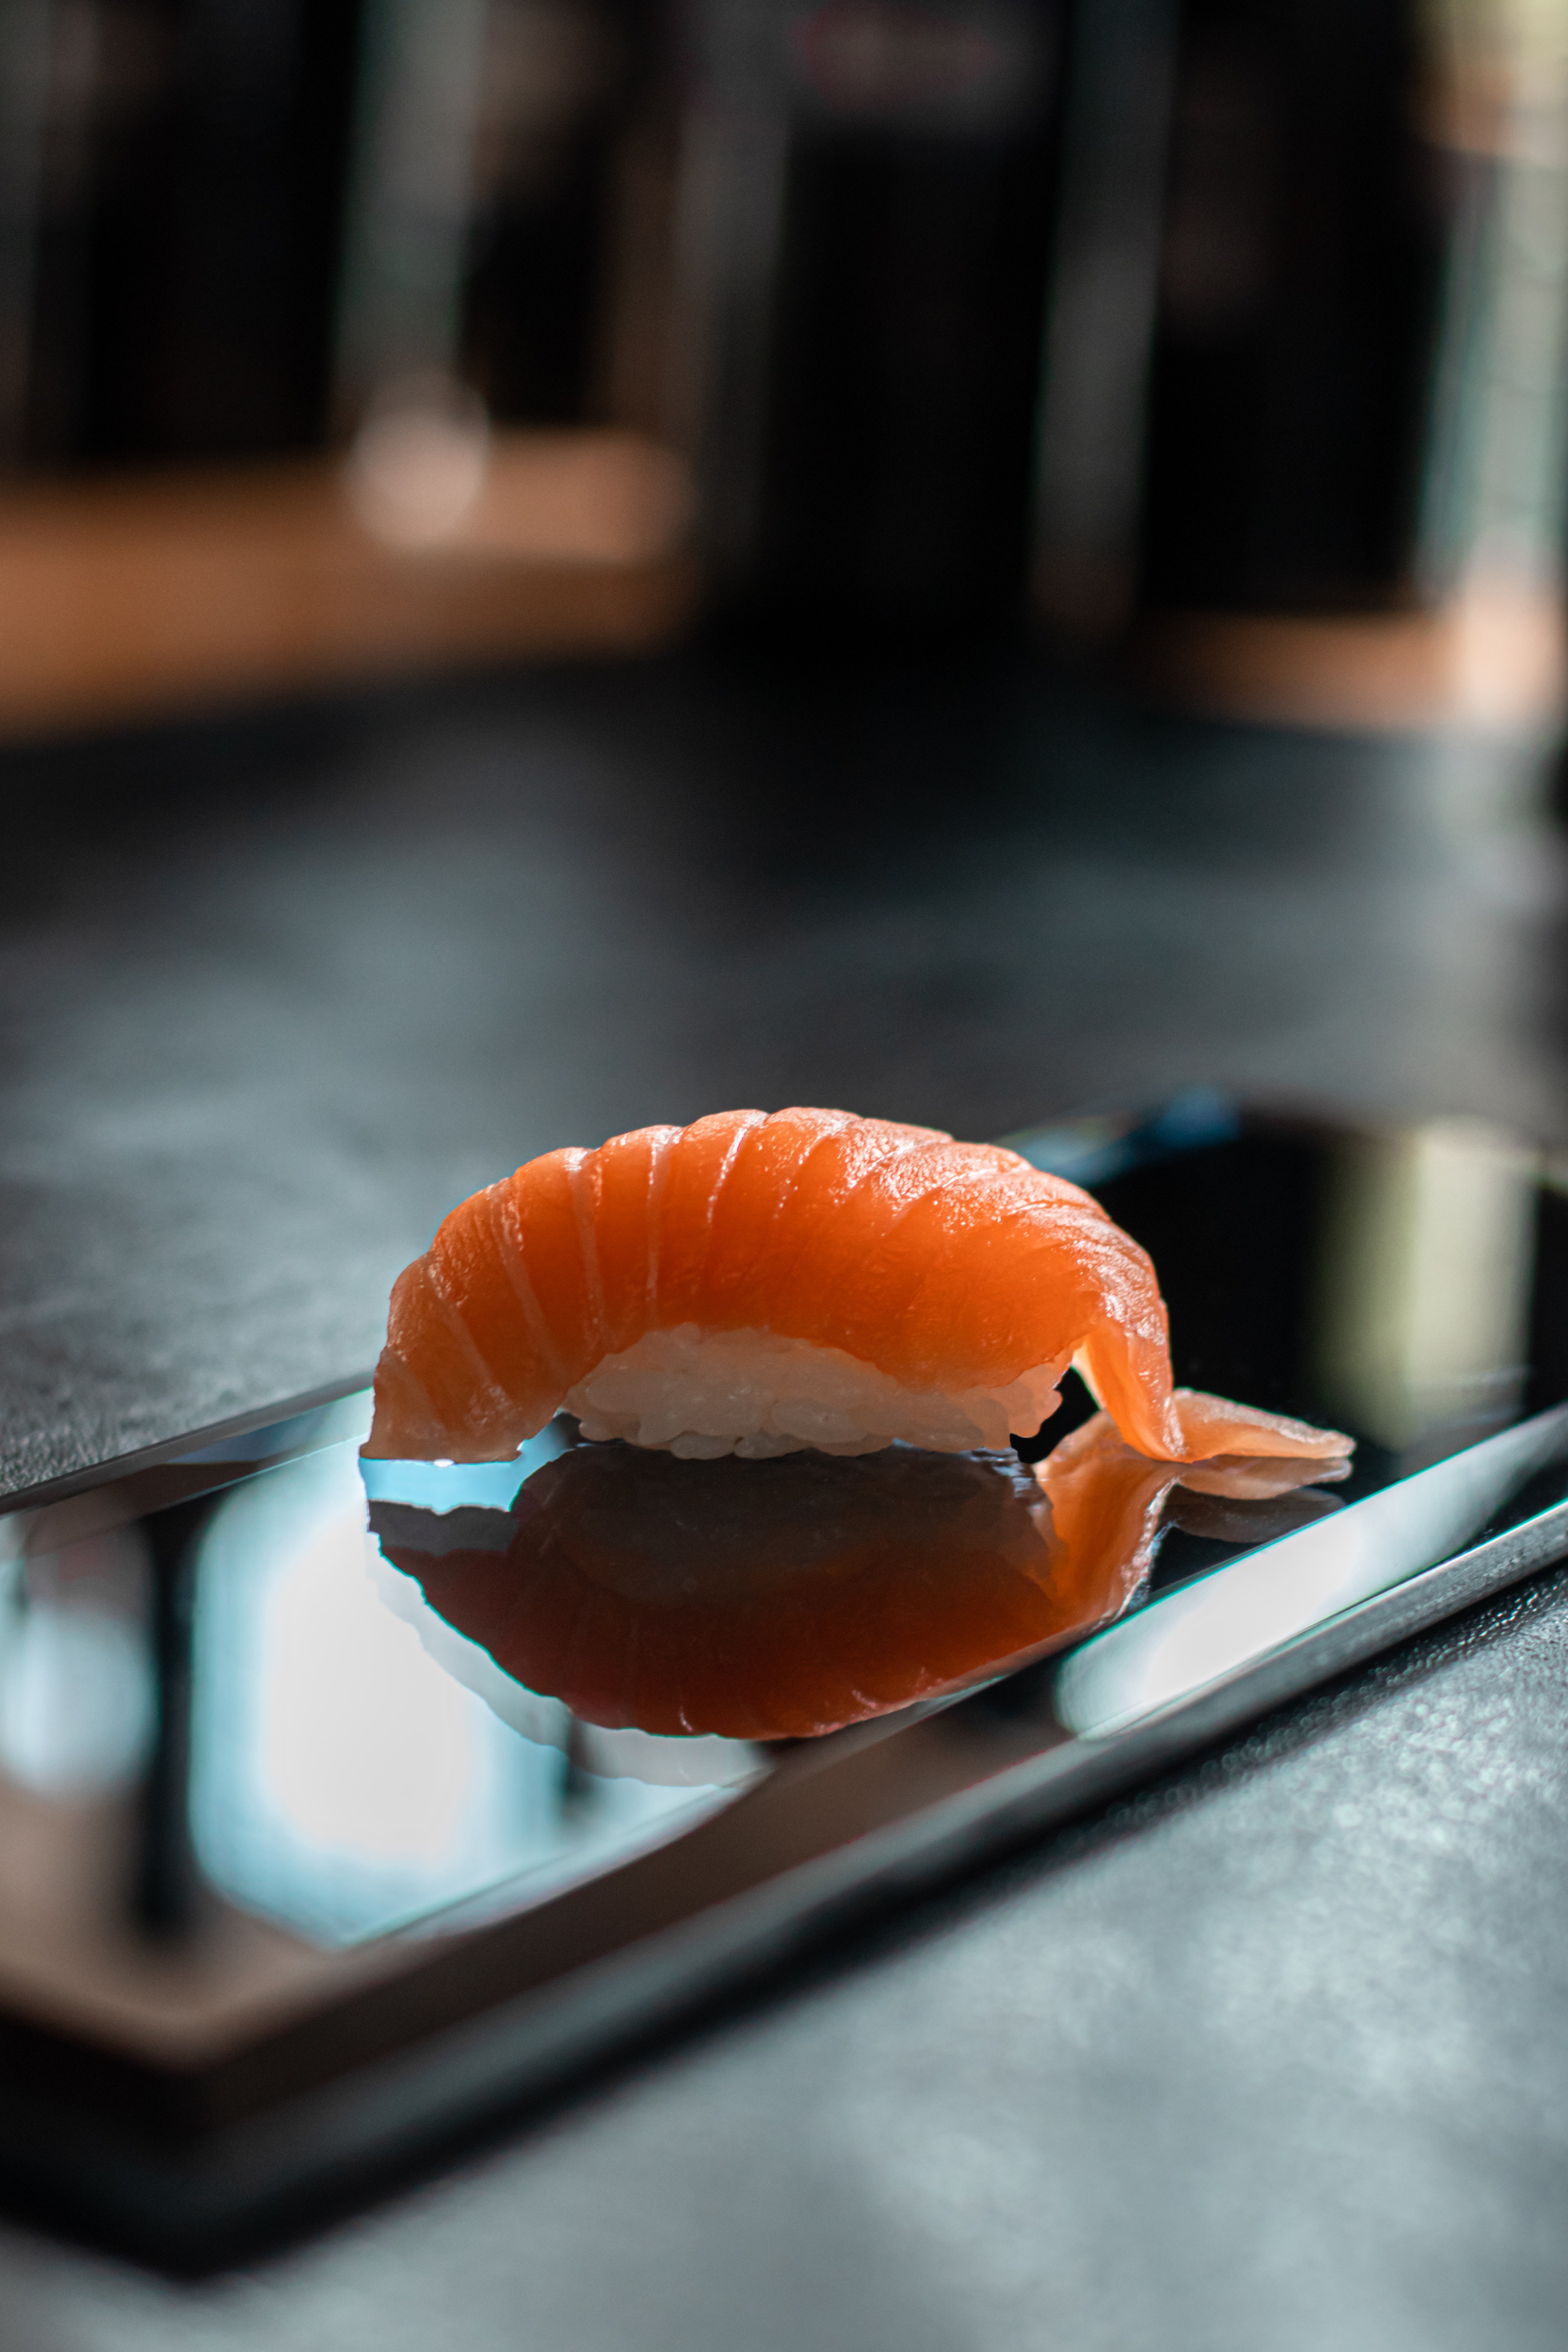
food, tableware, sushi, dishware, recipe, ingredient, salmon, sashimi, plate, cuisine, animal product, produce, Chinmi, finger food, wood, serveware, fish, cooking, seafood, fish slice, garnish, comfort food, kitchen utensil, dessert, dish, sweetness, smoked salmon, delicacy, culinary art, vegetable, side dish, breakfast, la carte food, still life photography, platter, crudo, macro photography, table, orange, hors d oeuvre, sakana, fruit, japanese cuisine, kaiseki, valencia orange, cutlery